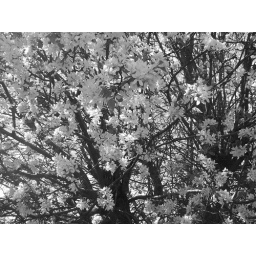
21 May 2010. My crab apple tree in black and white.